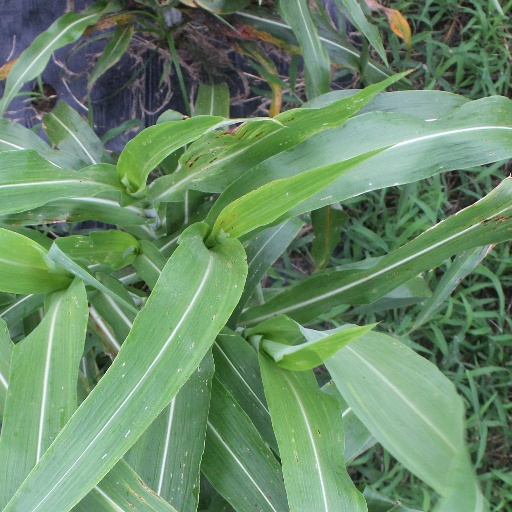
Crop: sorghum